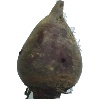
Label: Beetroot 1